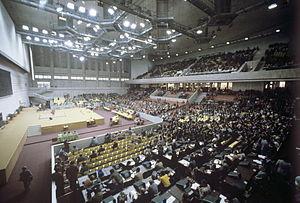
Résultats des épreuves d'haltérophilie dans le cadre des Jeux olympiques d'été de 1980 à Moscou. Dix épreuves furent disputées.